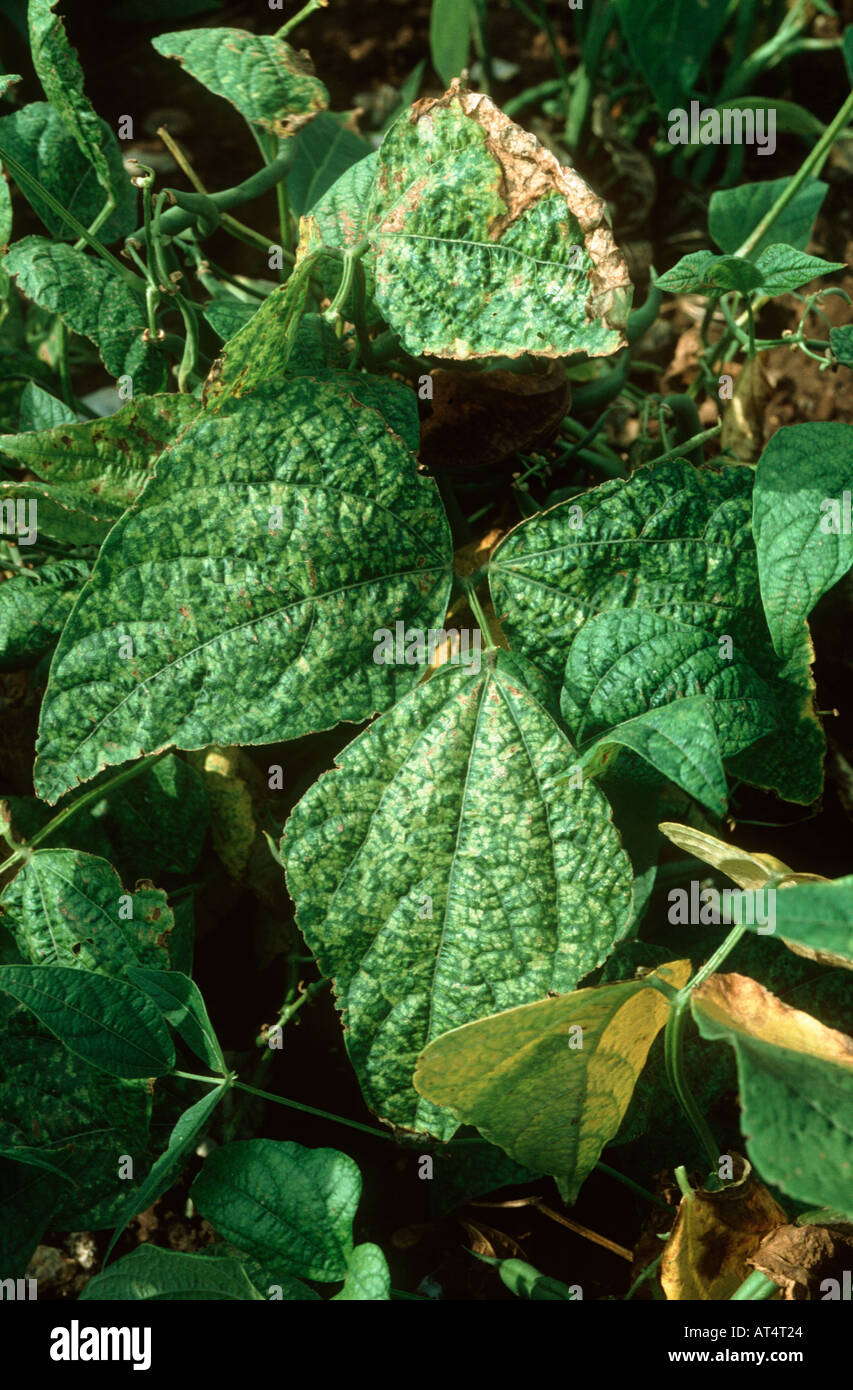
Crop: unknown
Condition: bean_bean_mosaic_virus